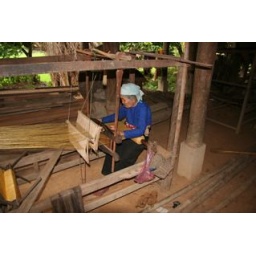
This lady was working quietly under her house in a back street of the village.